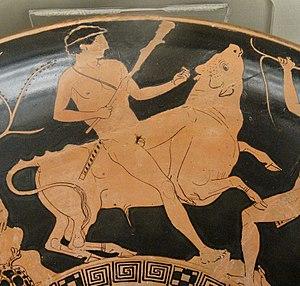
Thésée et le Taureau de Marathon. Détail de l'intérieur d'un kylix attique à figures rouges de 440-430 av. J.-C. Provenance présumée